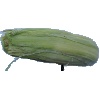
Label: corn_husk